Fruitcake

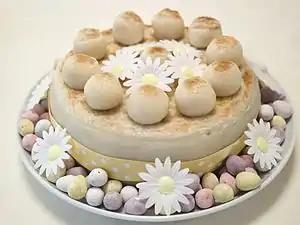
A traditional Easter Simnel cake

The earliest recipe from ancient Rome lists pomegranate seeds, pine nuts, and raisins that were mixed into barley mash. In the Middle Ages, honey, spices, and preserved fruits were added.